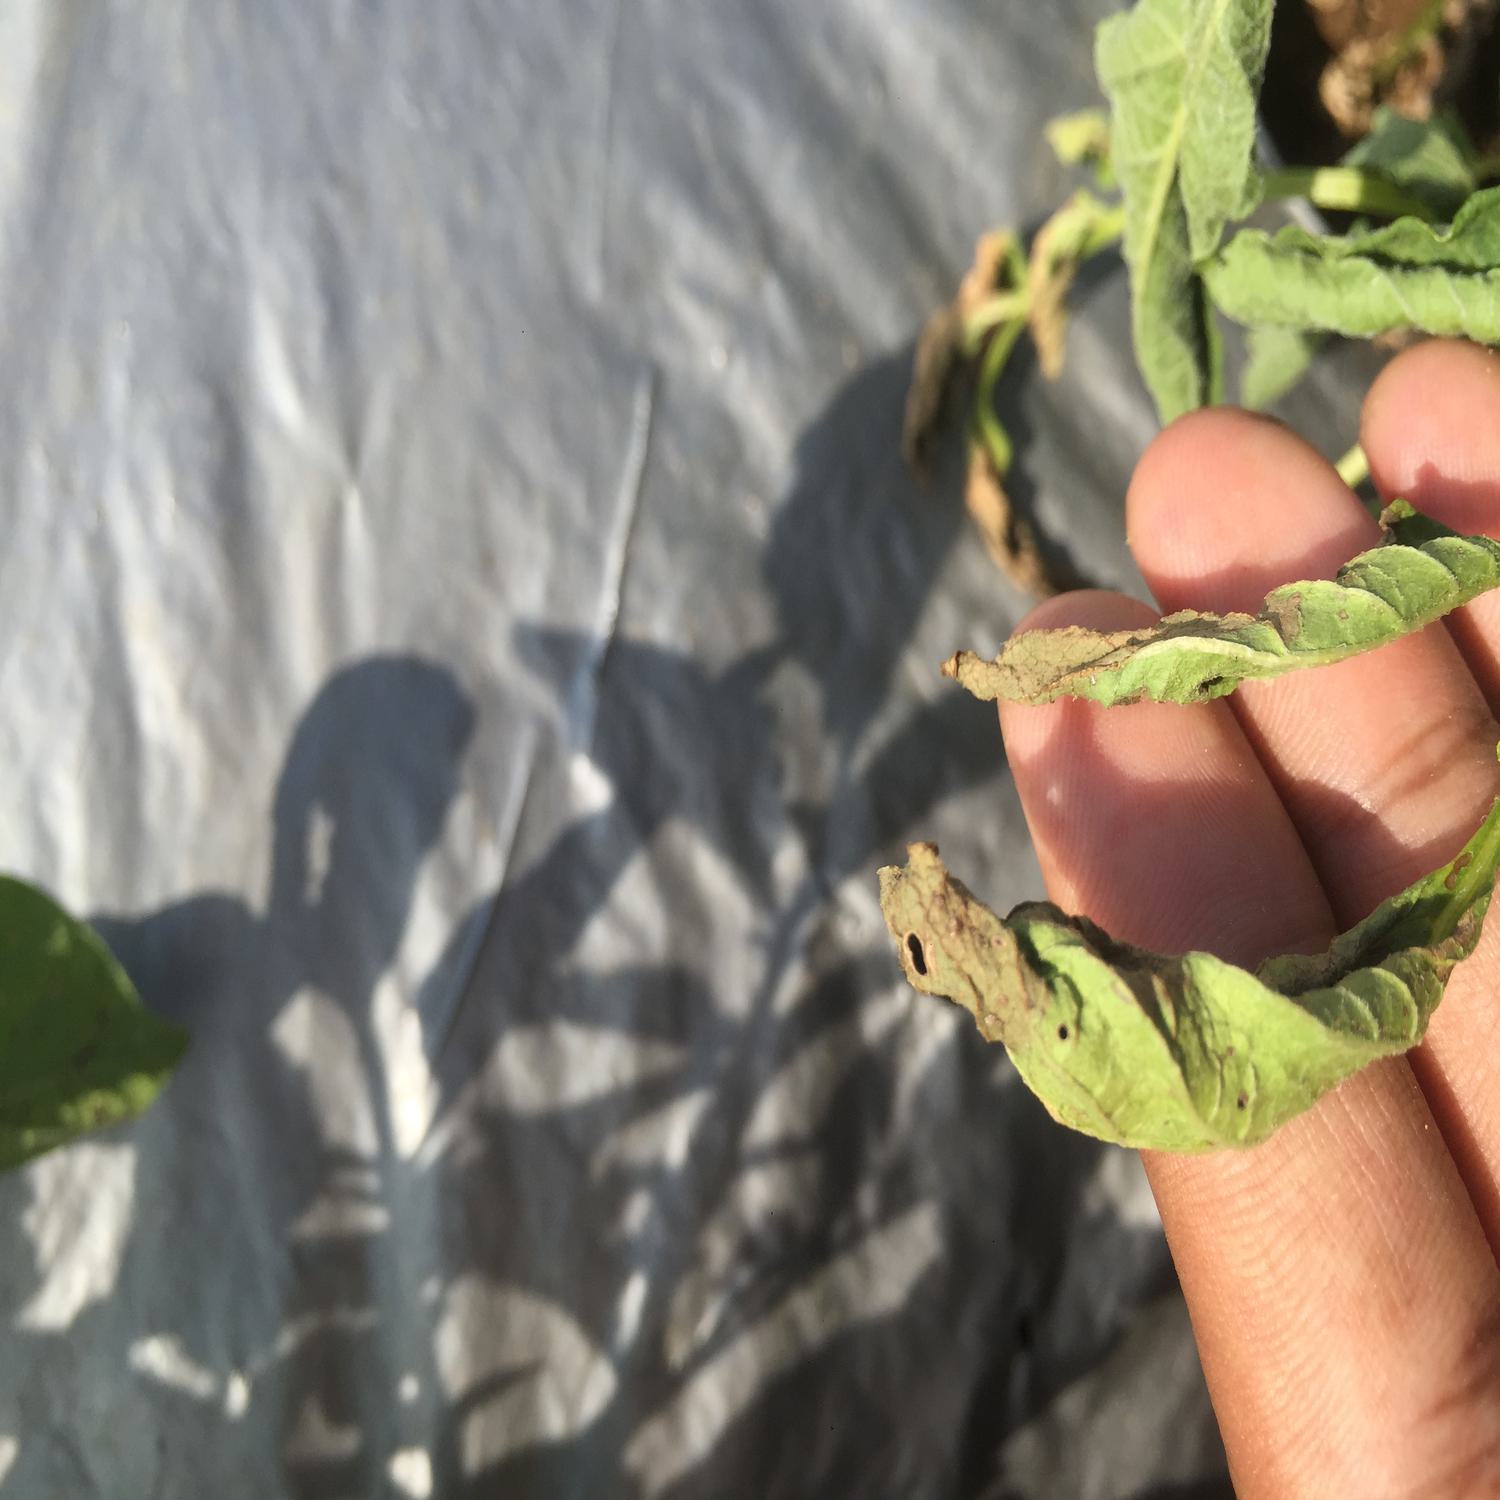
Etiqueta: Pudricion_Parda